Mad cow crisis

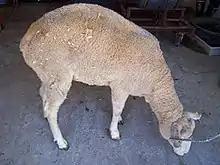
It was long believed that scrapie, from which this ewe is suffering, was the cause of BSE

The disease was exported from the United Kingdom from 1989 onwards, when 15 cases occurred in Ireland. Between 1989 and 2004, a total of 4,950 cases were reported outside of the United Kingdom, mainly in continental Europe: